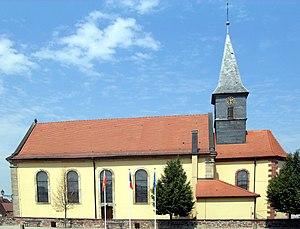
L'église Saint-Sixte d'Oberlauterbach
Oberlauterbach est une commune française située dans le département du Bas-Rhin, en région Grand Est.